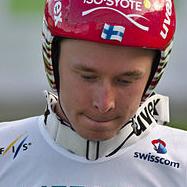
Age: 19